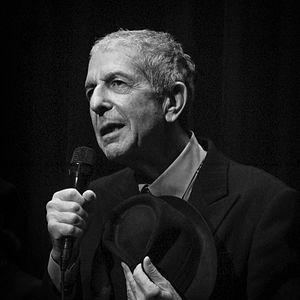
Leonard Cohen, durant le concert donné à Genève dans le cadre de sa tournée de 2008. Čeština: Kanadský hudebník Leonard Cohen během koncertu v Ženevě dne 27. října 2008.
Book of Longing est un recueil de poèmes et de dessins de Leonard Cohen écrit en 2006 et mis en musique par le compositeur de musique contemporaine Philip Glass en 2007. Il existe deux traductions du livre en français : l'une, québécoise, intitulée Livre du constant désir, sortie en mars 2007, et l'autre, française, intitulée Le Livre du Désir, parue en avril 2008.